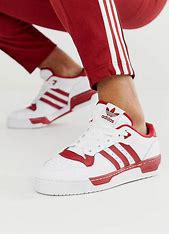
Brand: adidas
Model: originals Adidas Originals Rivalry